Ken Niumatalolo

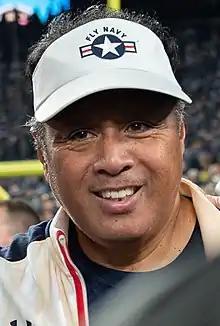
Niumatalolo with Navy in 2021

Kenneth Va'a Niumatalolo (born May 8, 1965) is an American college football coach and former player who is the head coach of San Jose State. He was the head coach of the Naval Academy from 2007 to 2022, accumulating the most wins in program history. Niumatalolo played college football at the University of Hawaii. As a quarterback he led Hawaii to their first postseason bowl game in 1989. Niumatalolo is the second person of Polynesian descent to be named head coach of an NCAA Division I FBS college football program and the first ethnic Samoan collegiate head coach on any level. Niumatalolo was inducted into the Polynesian Football Hall of Fame on January 23, 2014.